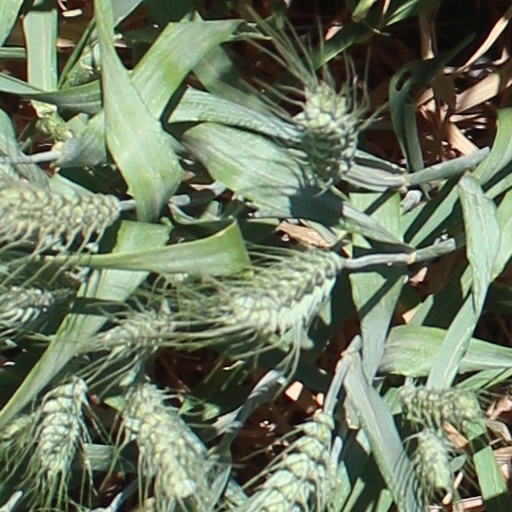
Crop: wheat